National Museum of Indonesia

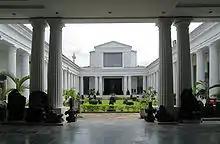
The peristyle (inner courtyard) of the National Museum features Doric order Greek architecture.

In 1931, the museum's collections were exhibited at the World Colonial Exposition in Paris. However, a fire in the exhibition hall demolished the Dutch East Indies' exhibition pavilion and destroyed most of the objects. The museum received some insurance money as compensation and the following year these funds were used to build the old ceramics room, the bronze room, and both treasure rooms on the second floor.